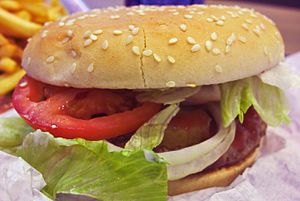
Burger King
Whopper
Burger King er en amerikansk fastfood-kæde, der som den første store kæde åbnede i Danmark i 1977. Den første Burger King restaurant i Danmark lå på Vesterbrogade i København, og ligger der endnu. Samtlige Burger King restauranter i Danmark drives af franchisetagere, hvoraf de største er Norske King Food Scandinavia og Svenske Nordic Service Partners.